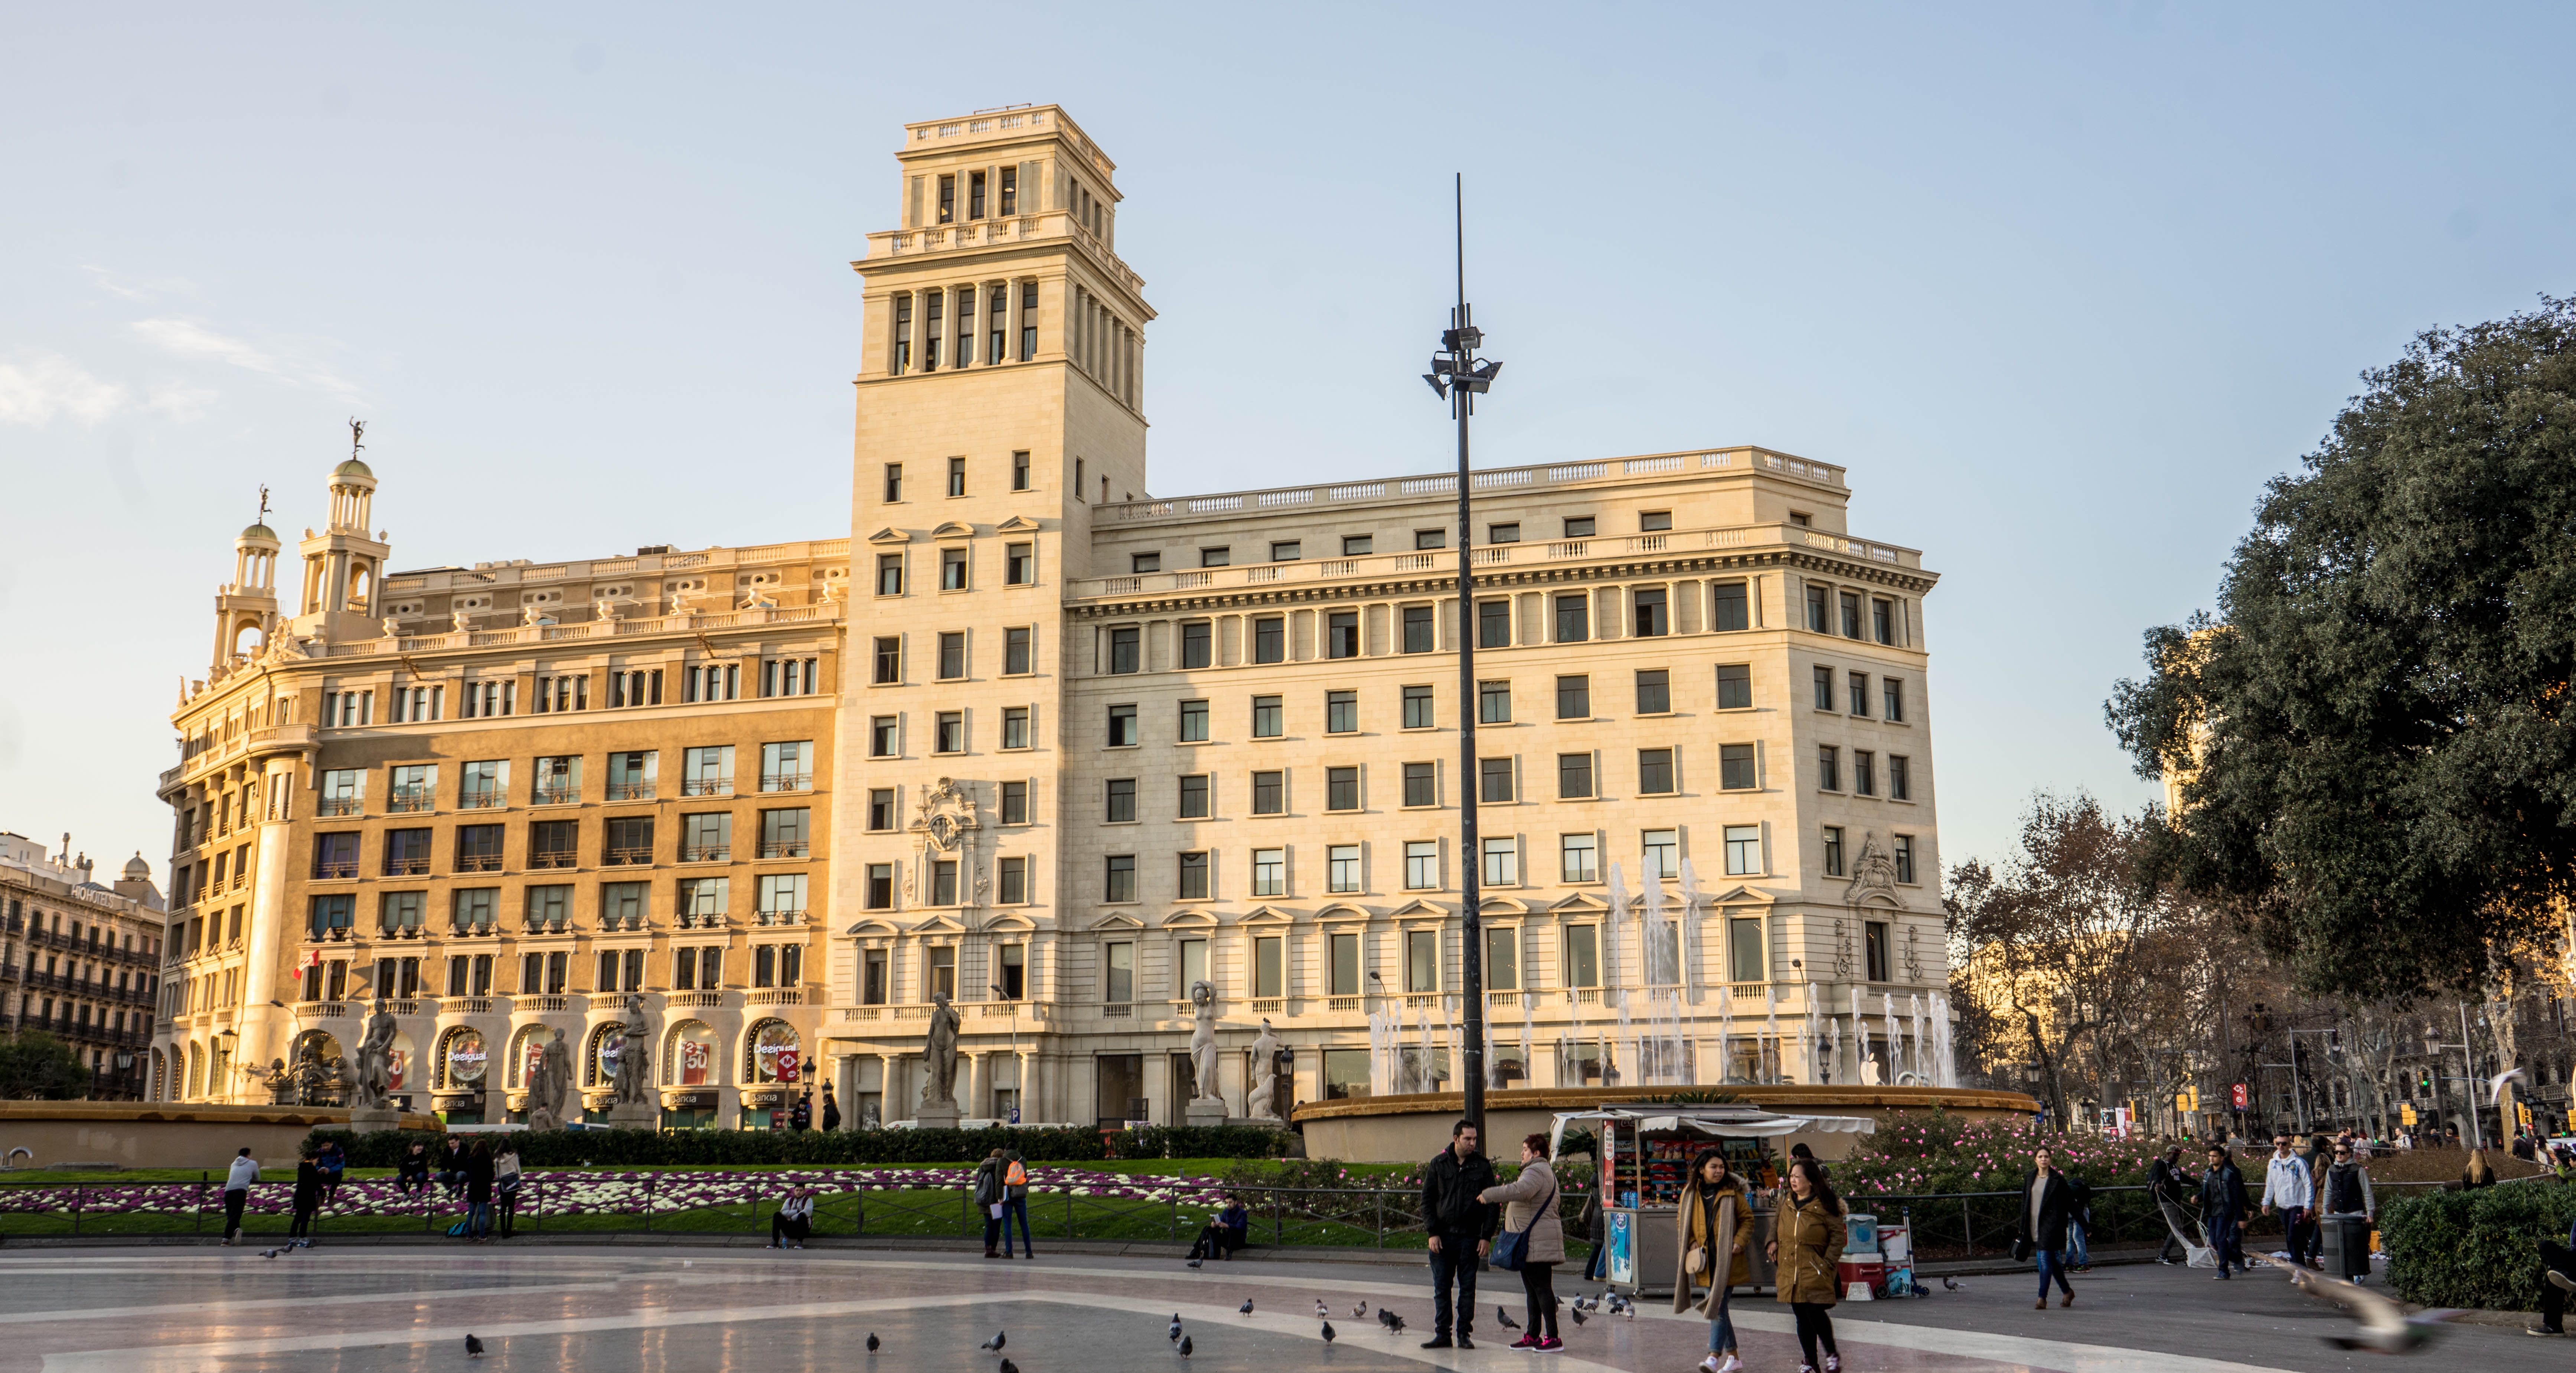
architecture, sky, sunshine, building, palace, city, cityscape, downtown, tourist, travel, europe, plaza, bay, landmark, facade, tourism, barcelona, tower block, outdoors, spain, design, catalonia, town square, metropolis, neighbourhood, sunny sky, human settlement, metropolitan area